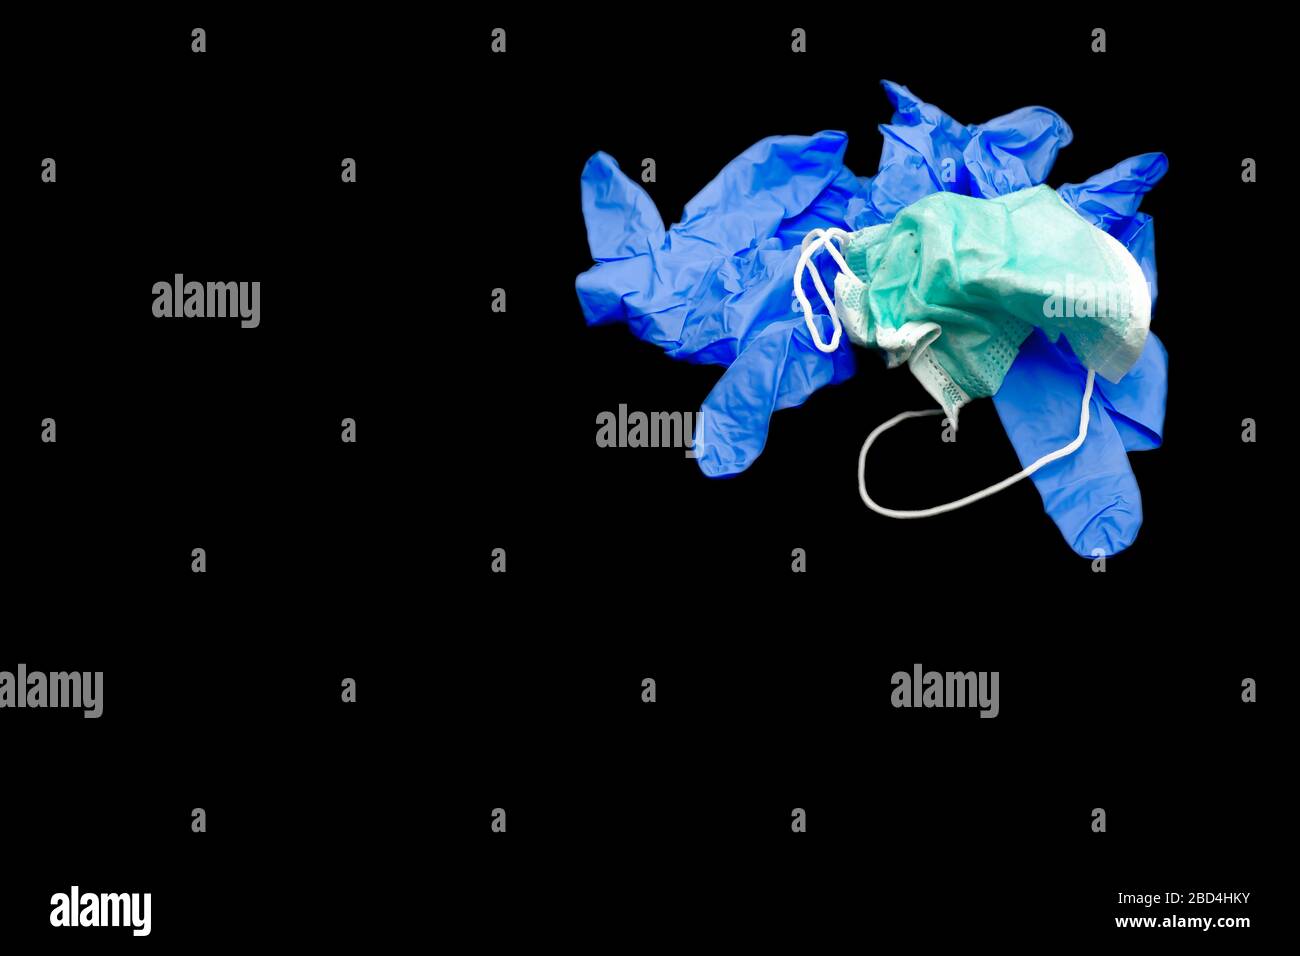
Label: trash